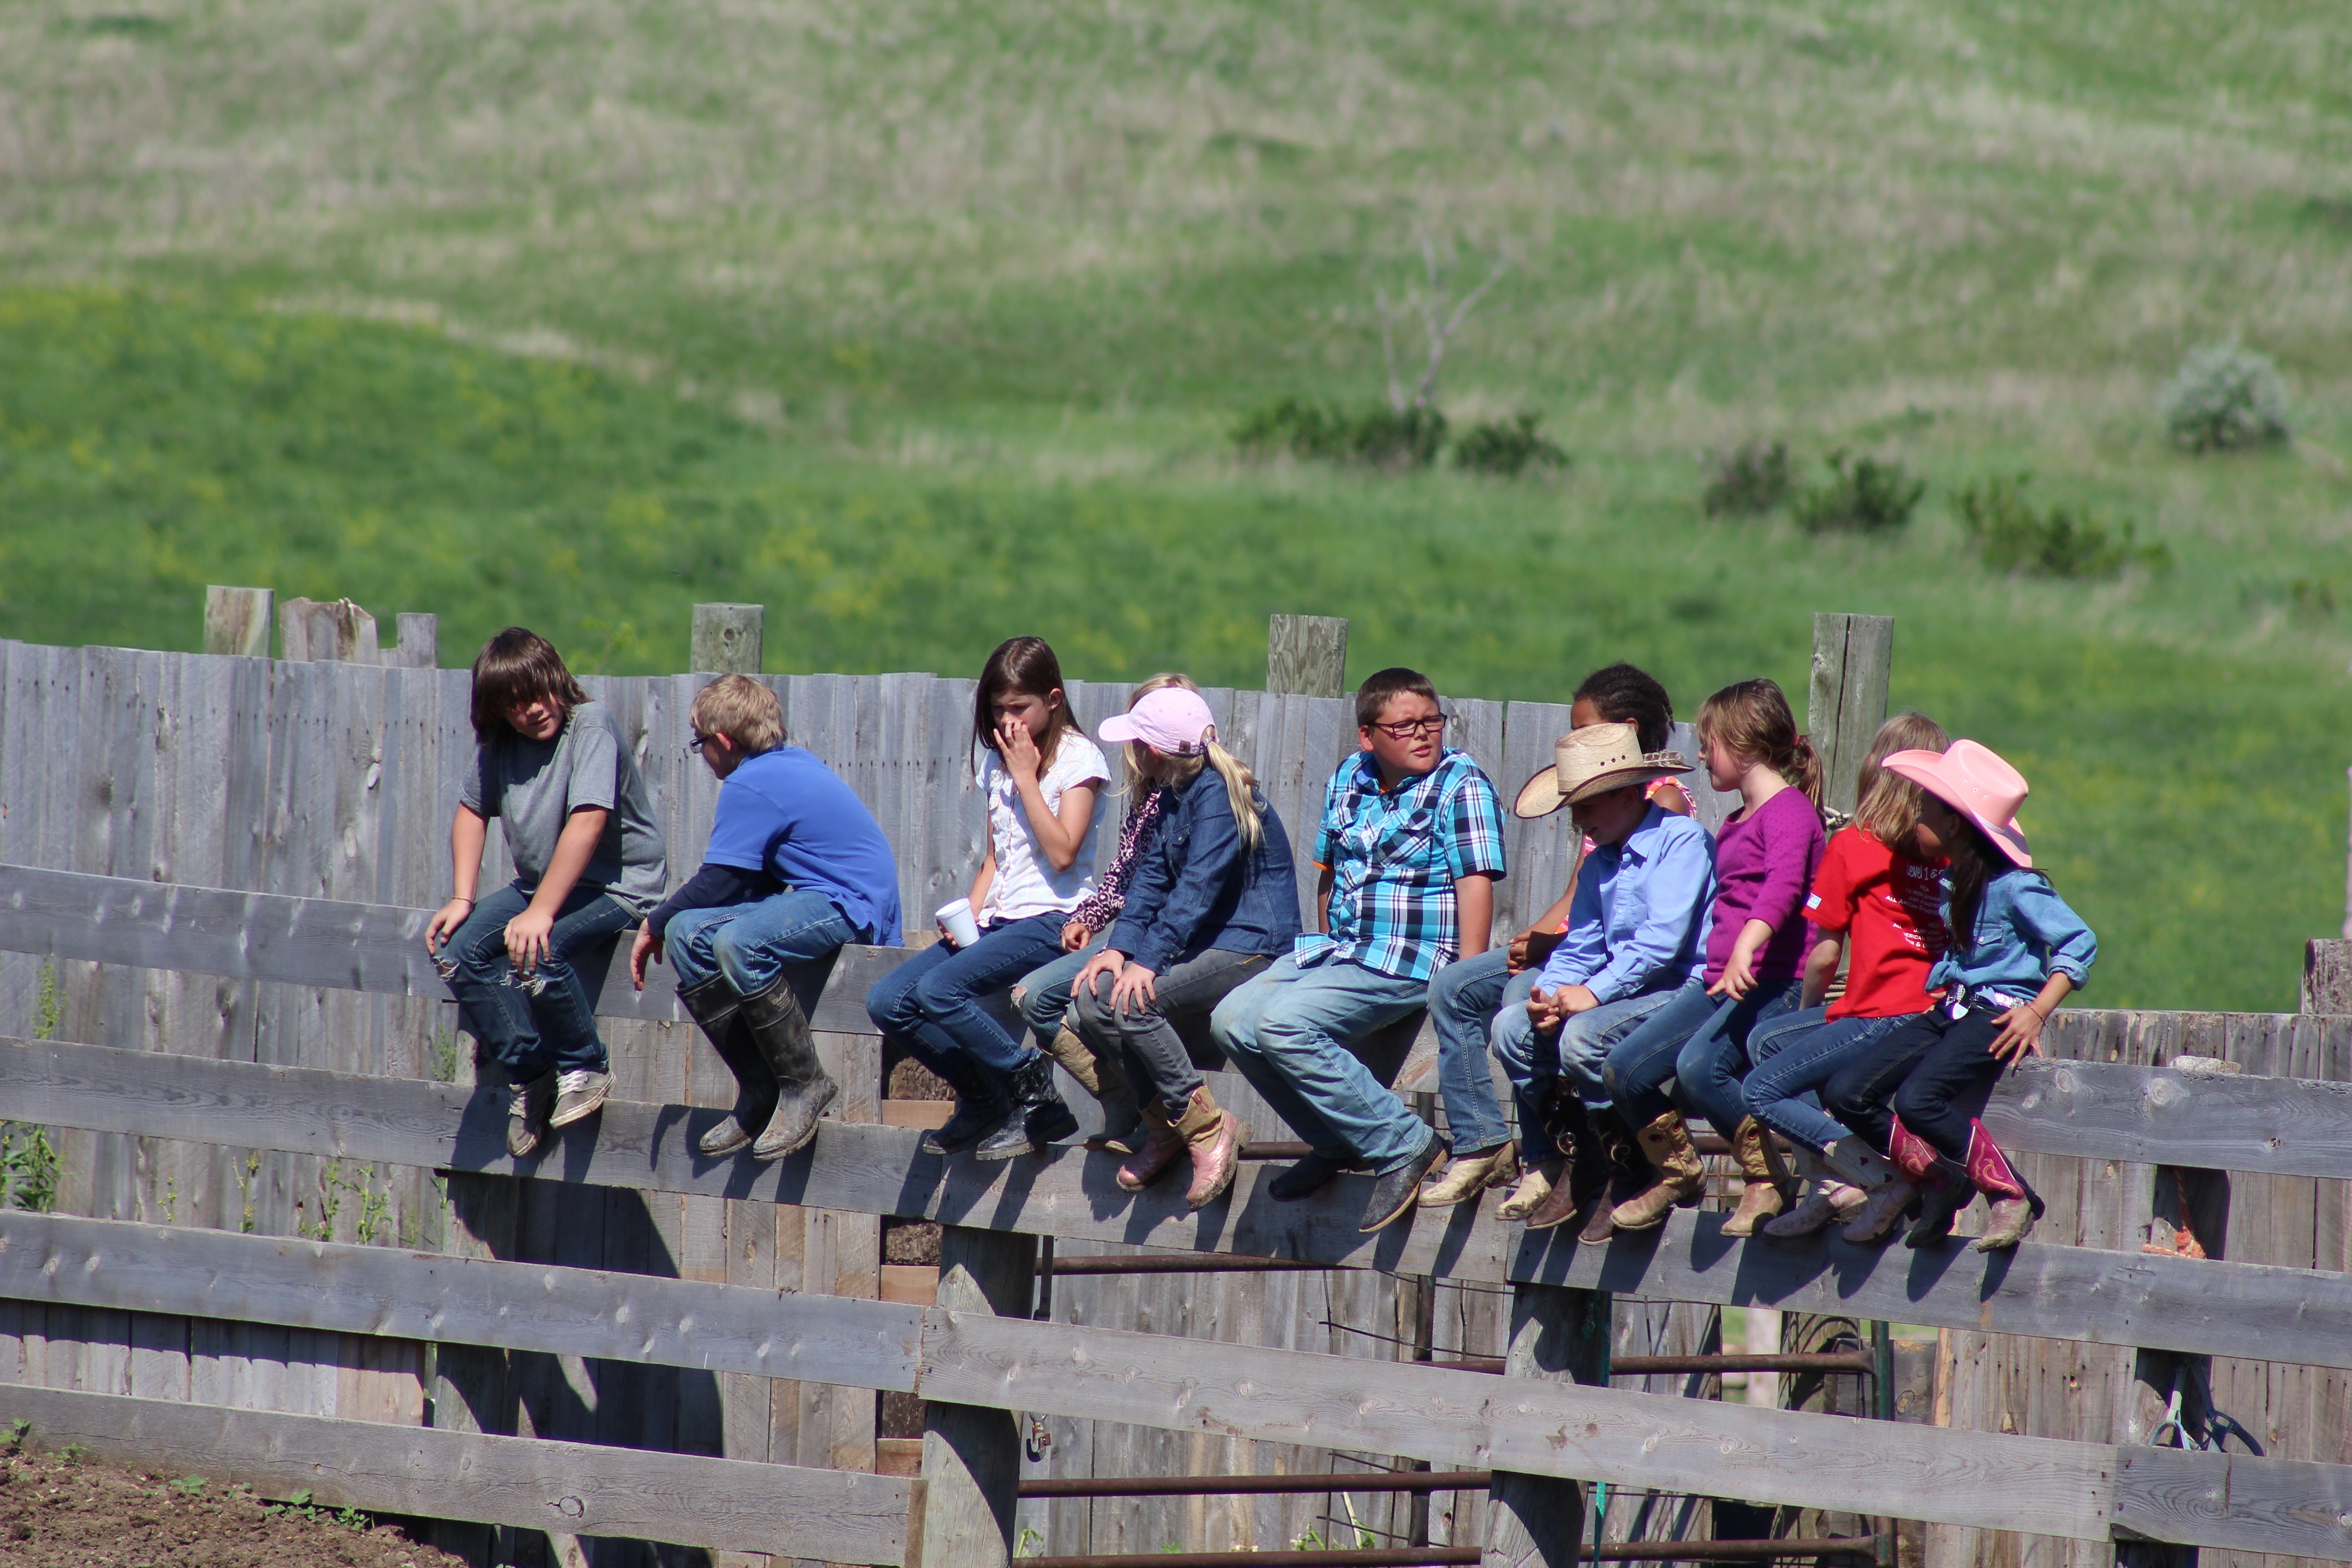
people, sitting, kids, children, rodeo, rundown bible camp, kid's ranch, social group